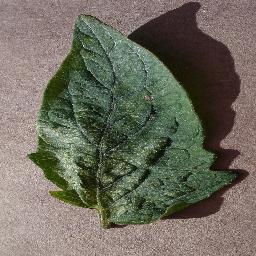
Label: Tomato___Spider_mites Two-spotted_spider_mite